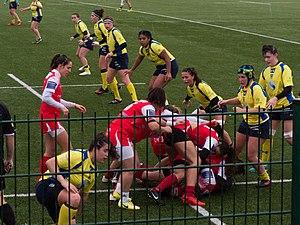
L'ASM Romagnat rugby féminin est un club féminin français de rugby à XV participant au championnat Élite 1. C'est un club basé à Romagnat, dans le Puy-de-Dôme. Il s'appelait AS Romagnat rugby féminin jusqu'en 2006 puis Ovalie romagnatoise Clermont Auvergne de 2006 à 2016.